V533 Herculis

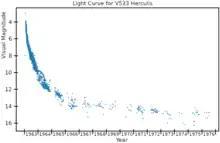
Visual band light curve of V533 Herculis, plotted using AAVSO data

V533 Herculis was a nova visible to the naked eye, which occurred in 1963 in the constellation of Hercules.